Chicago Aurora and Elgin Railroad

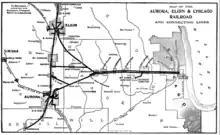
Map of the Aurora Elgin and Chicago RR c 1912

Despite a malfunctioning power system, a group of nearly-untrained motormen, and only six pieces of operational rolling stock, the Aurora branch of the Chicago Aurora and Elgin Railroad opened on August 25, 1902. Fares were 25 cents one-way and 45 cents round-trip. Passengers who wanted to enter The Loop had to transfer to the Metropolitan West Side Elevated at 52nd Avenue for an additional five cents. Service began at 5:33 am and concluded at 11:33 pm, with trains running every thirty minutes. Terminals were opened to the public at 52nd Avenue, Austin Avenue (in Chicago), Oak Park, Harlem Avenue (in Forest Park), Maywood, Bellwood, Wolf Road (in Hillside), South Elmhurst, Secker Road (in Villa Park), Lombard, Glen Ellyn, College Avenue (in Wheaton), Wheaton, Gary Road (in Wheaton), Chicago Golf Grounds, Warrenville, Ferry Road (in Warrenville), Eola Junction (in Aurora), and Aurora. A one-way trip from Aurora to Chicago was seventy-five minutes. The final four cars from the Niles Car Company arrived on September 5 and were put into service seven days later. The original train schedules posted at stations showed service on the Batavia branch. However, actual service did not begin until the last week of September 1902. The Batavia branch met the Aurora branch at Eola Junction. Even when opened, the Batavia branch experienced little traffic and may have been primarily used as convenient transport for railroad officials to the Batavia powerhouse.